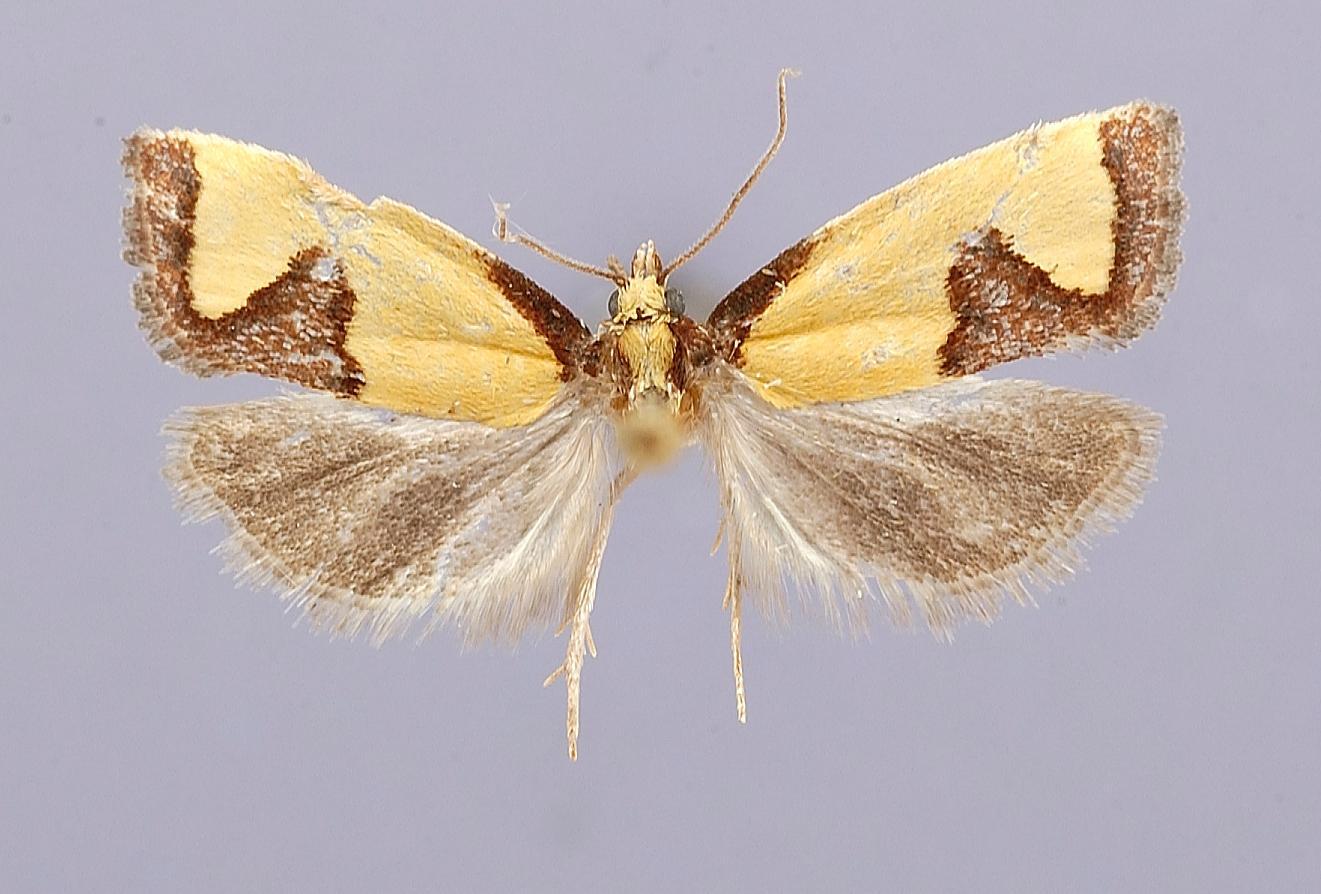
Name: Argentulia gentilii
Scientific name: Argentulia gentilii Brown, 1998
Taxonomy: Animalia, Arthropoda, Insecta, Lepidoptera, Tortricidae
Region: M. Gentili
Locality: Paso Cordoba, Neuquén, Argentina
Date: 20 Feb 1980